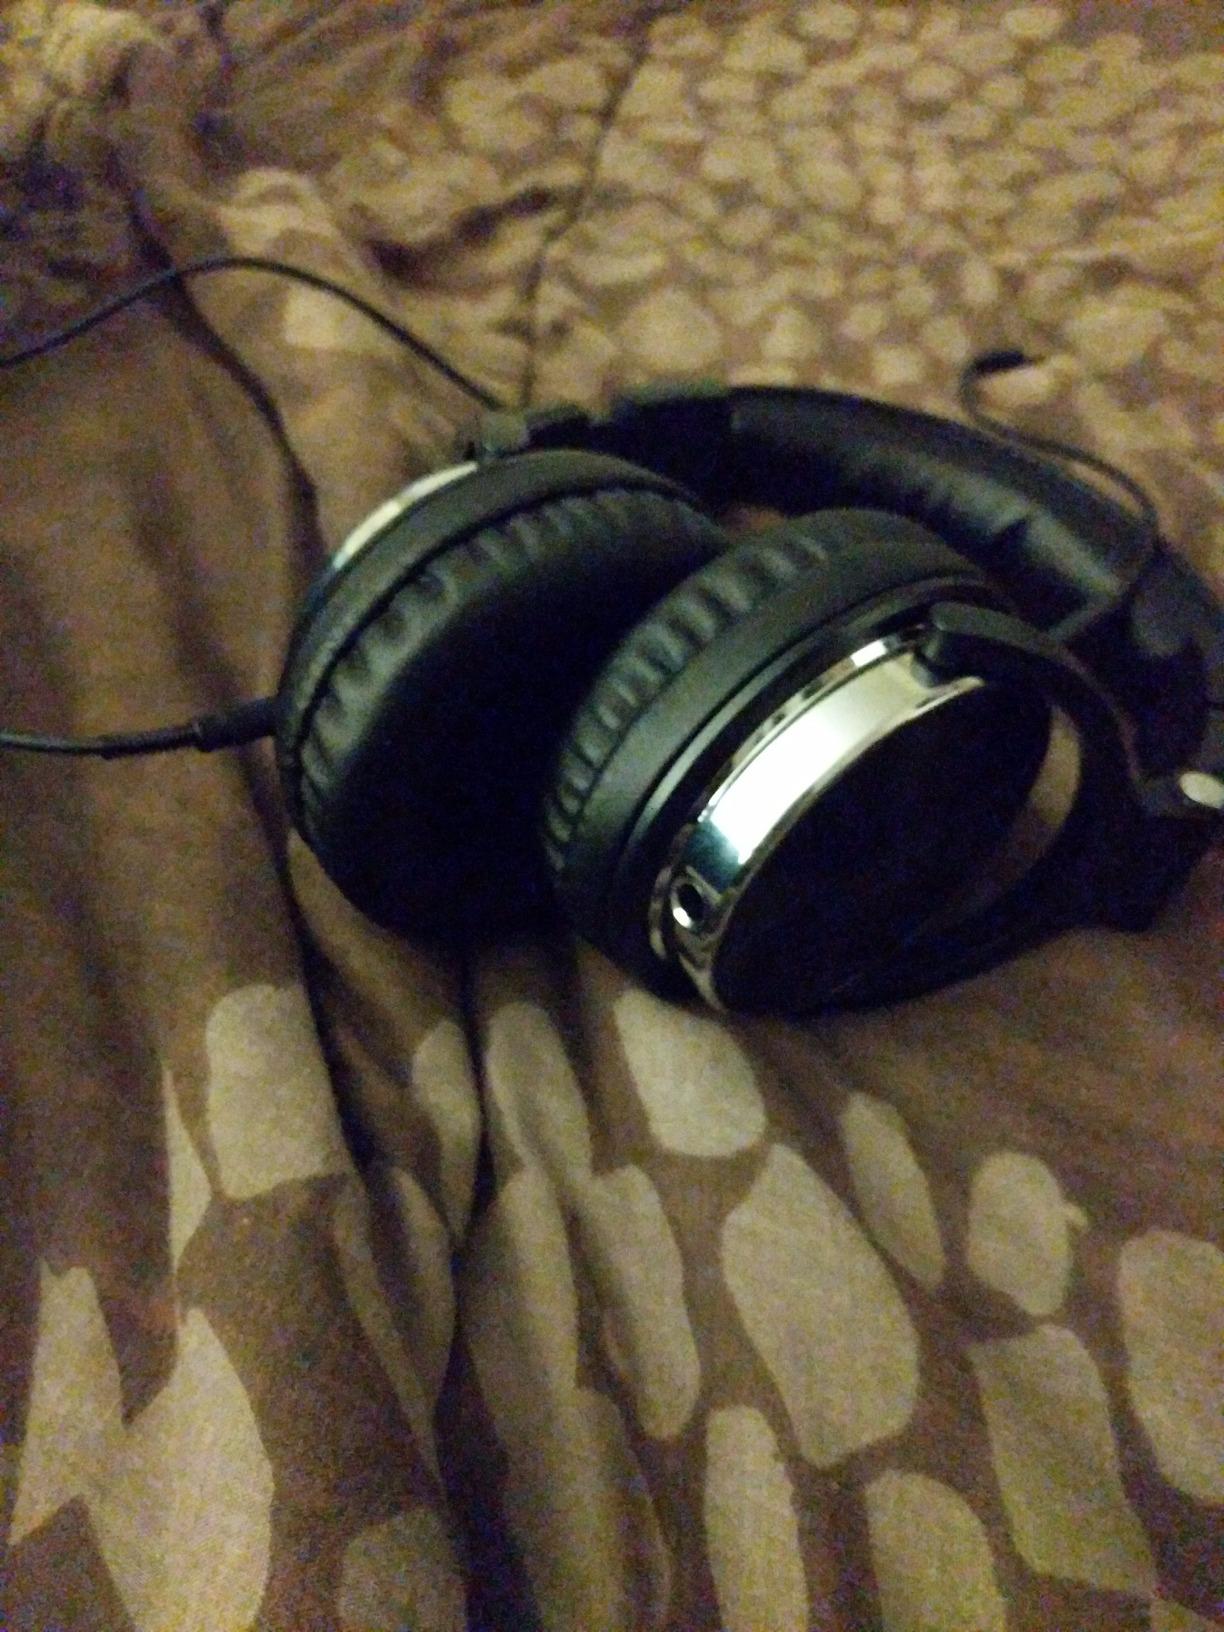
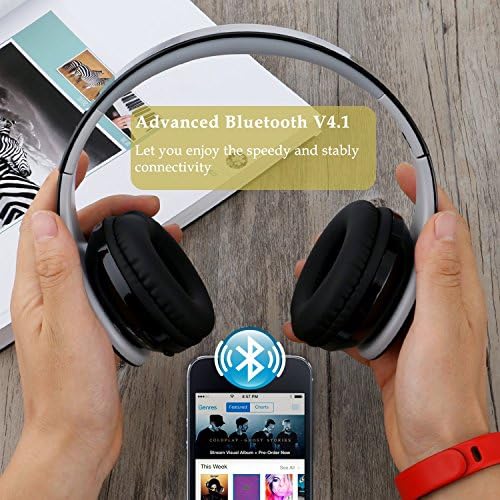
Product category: headphones
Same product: no